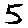
Label: 5